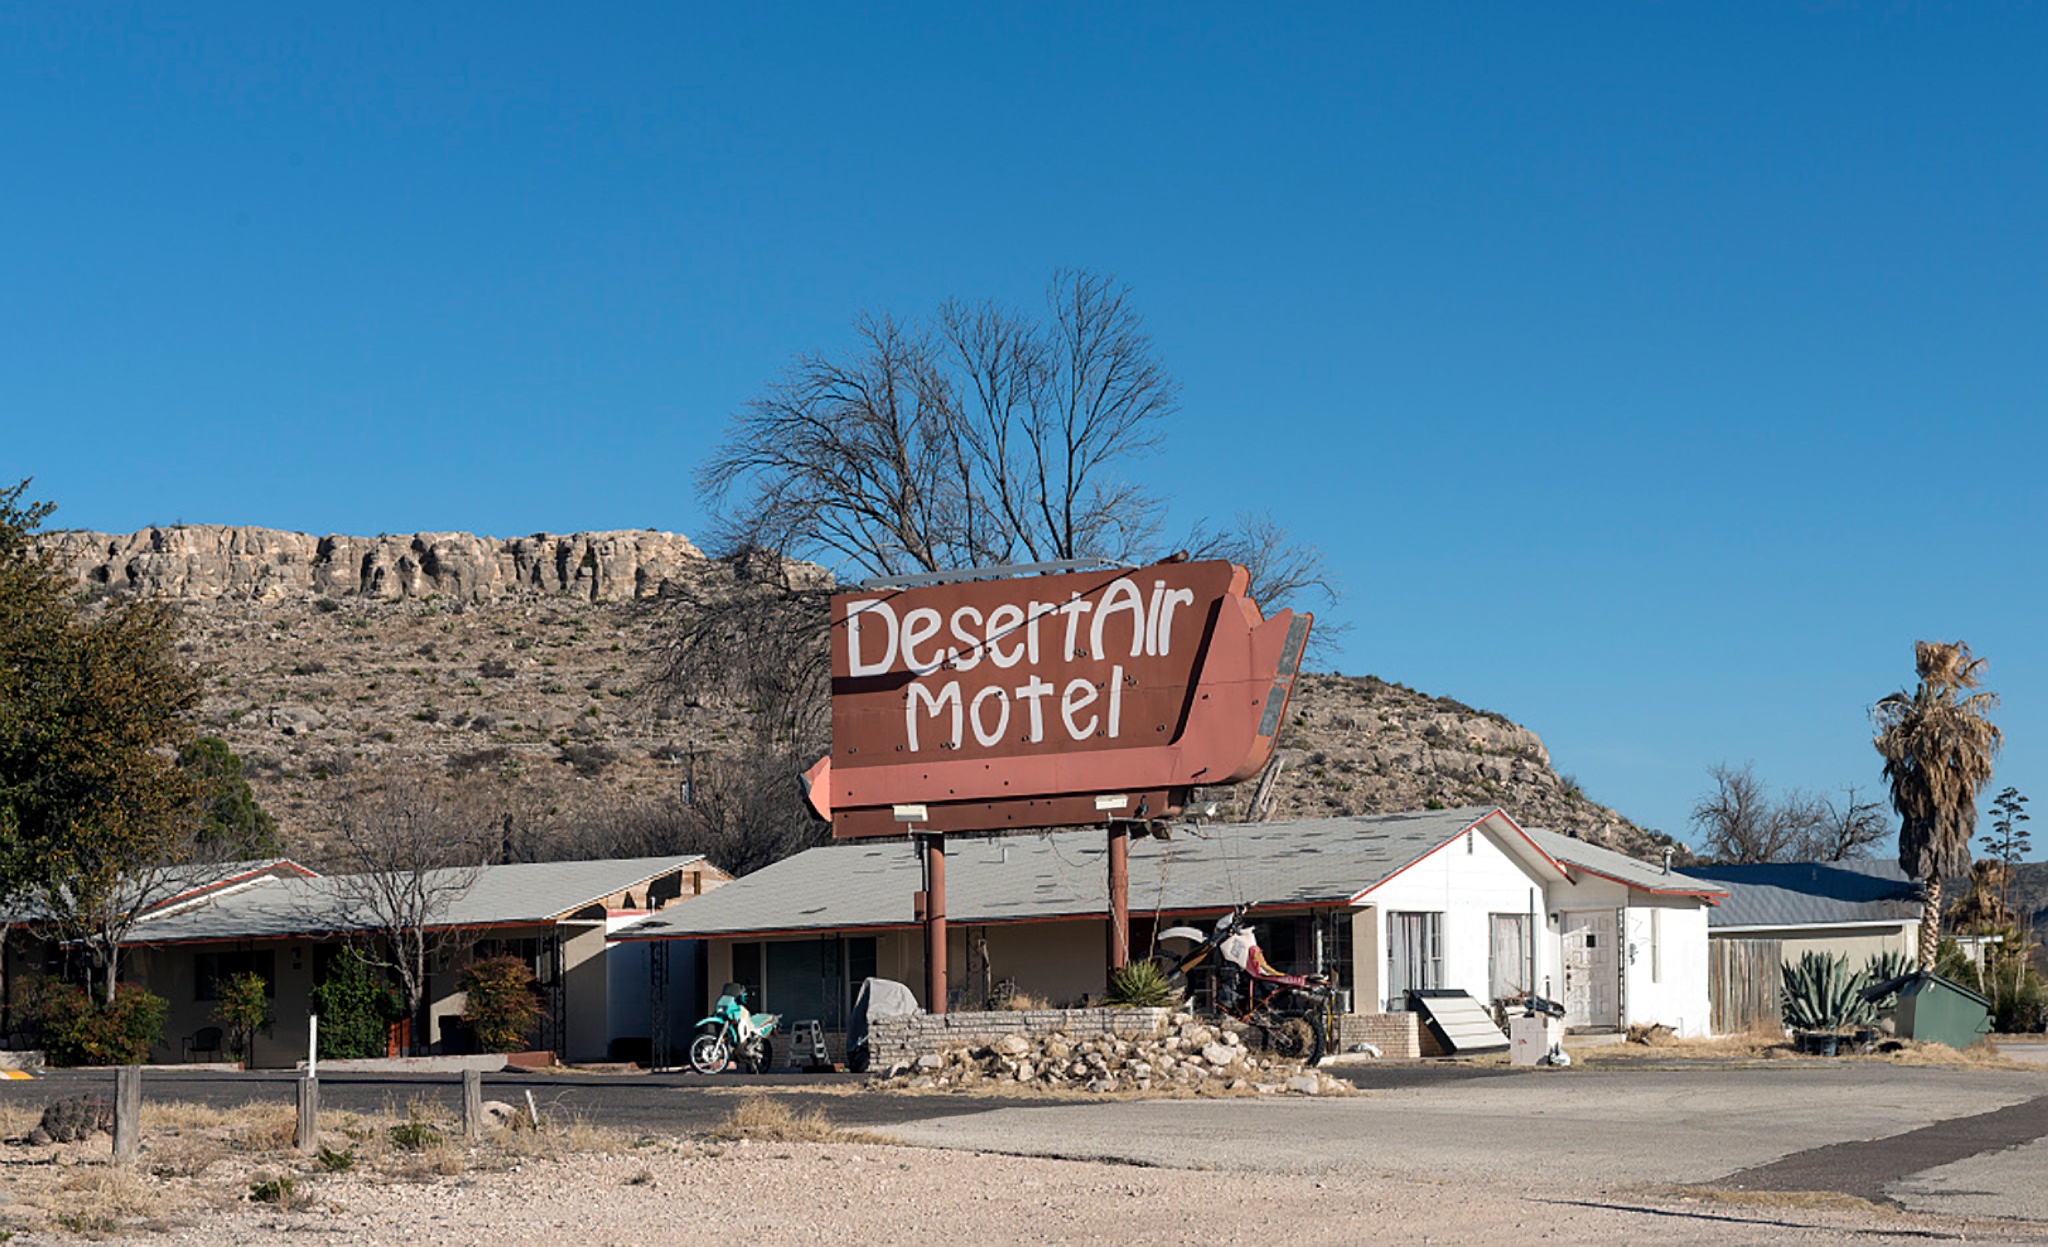
landscape, nature, town, vacation, travel, village, motel, holiday, road trip, outdoors, outside, mountains, rooms, texas, lodging